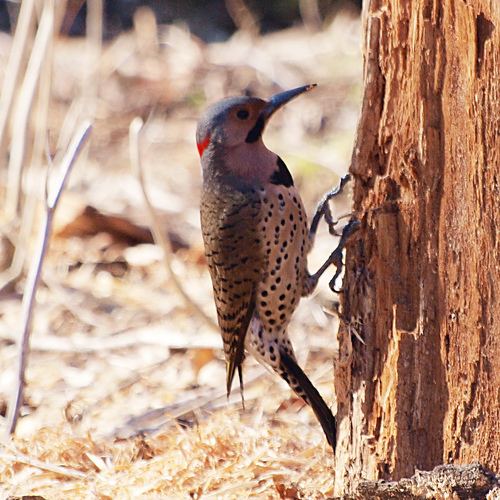
this bird has a spotted body, a long beak, and a bright red patch on the back of its head.
this bird has a grey crown with black pointy bill, while its body has a brown color with black dots.
medium black white and brown bird with blue red and white head and long blue beak
this bird has a white belly with dark dots, brown wings with dark dots, a red and brown crown, and a long dark yellow beak.
bird with long and sharp beak, with gray crown, black eye, inner and outer rectrices, with the head proportional to its body sizea colorful bird with a solid red stripe along its nape, this bird has black dots along its entire body which is predominantly tan colored.
this bird is brown with white and has a long, pointy beak.
this bird has wings that are brown and has black spots and has a red and blue crown
this bird has a grey crown as well as a white throat
this bird has a grey crown, brown primaries, and a brown belly.
Species: Northern Flicker